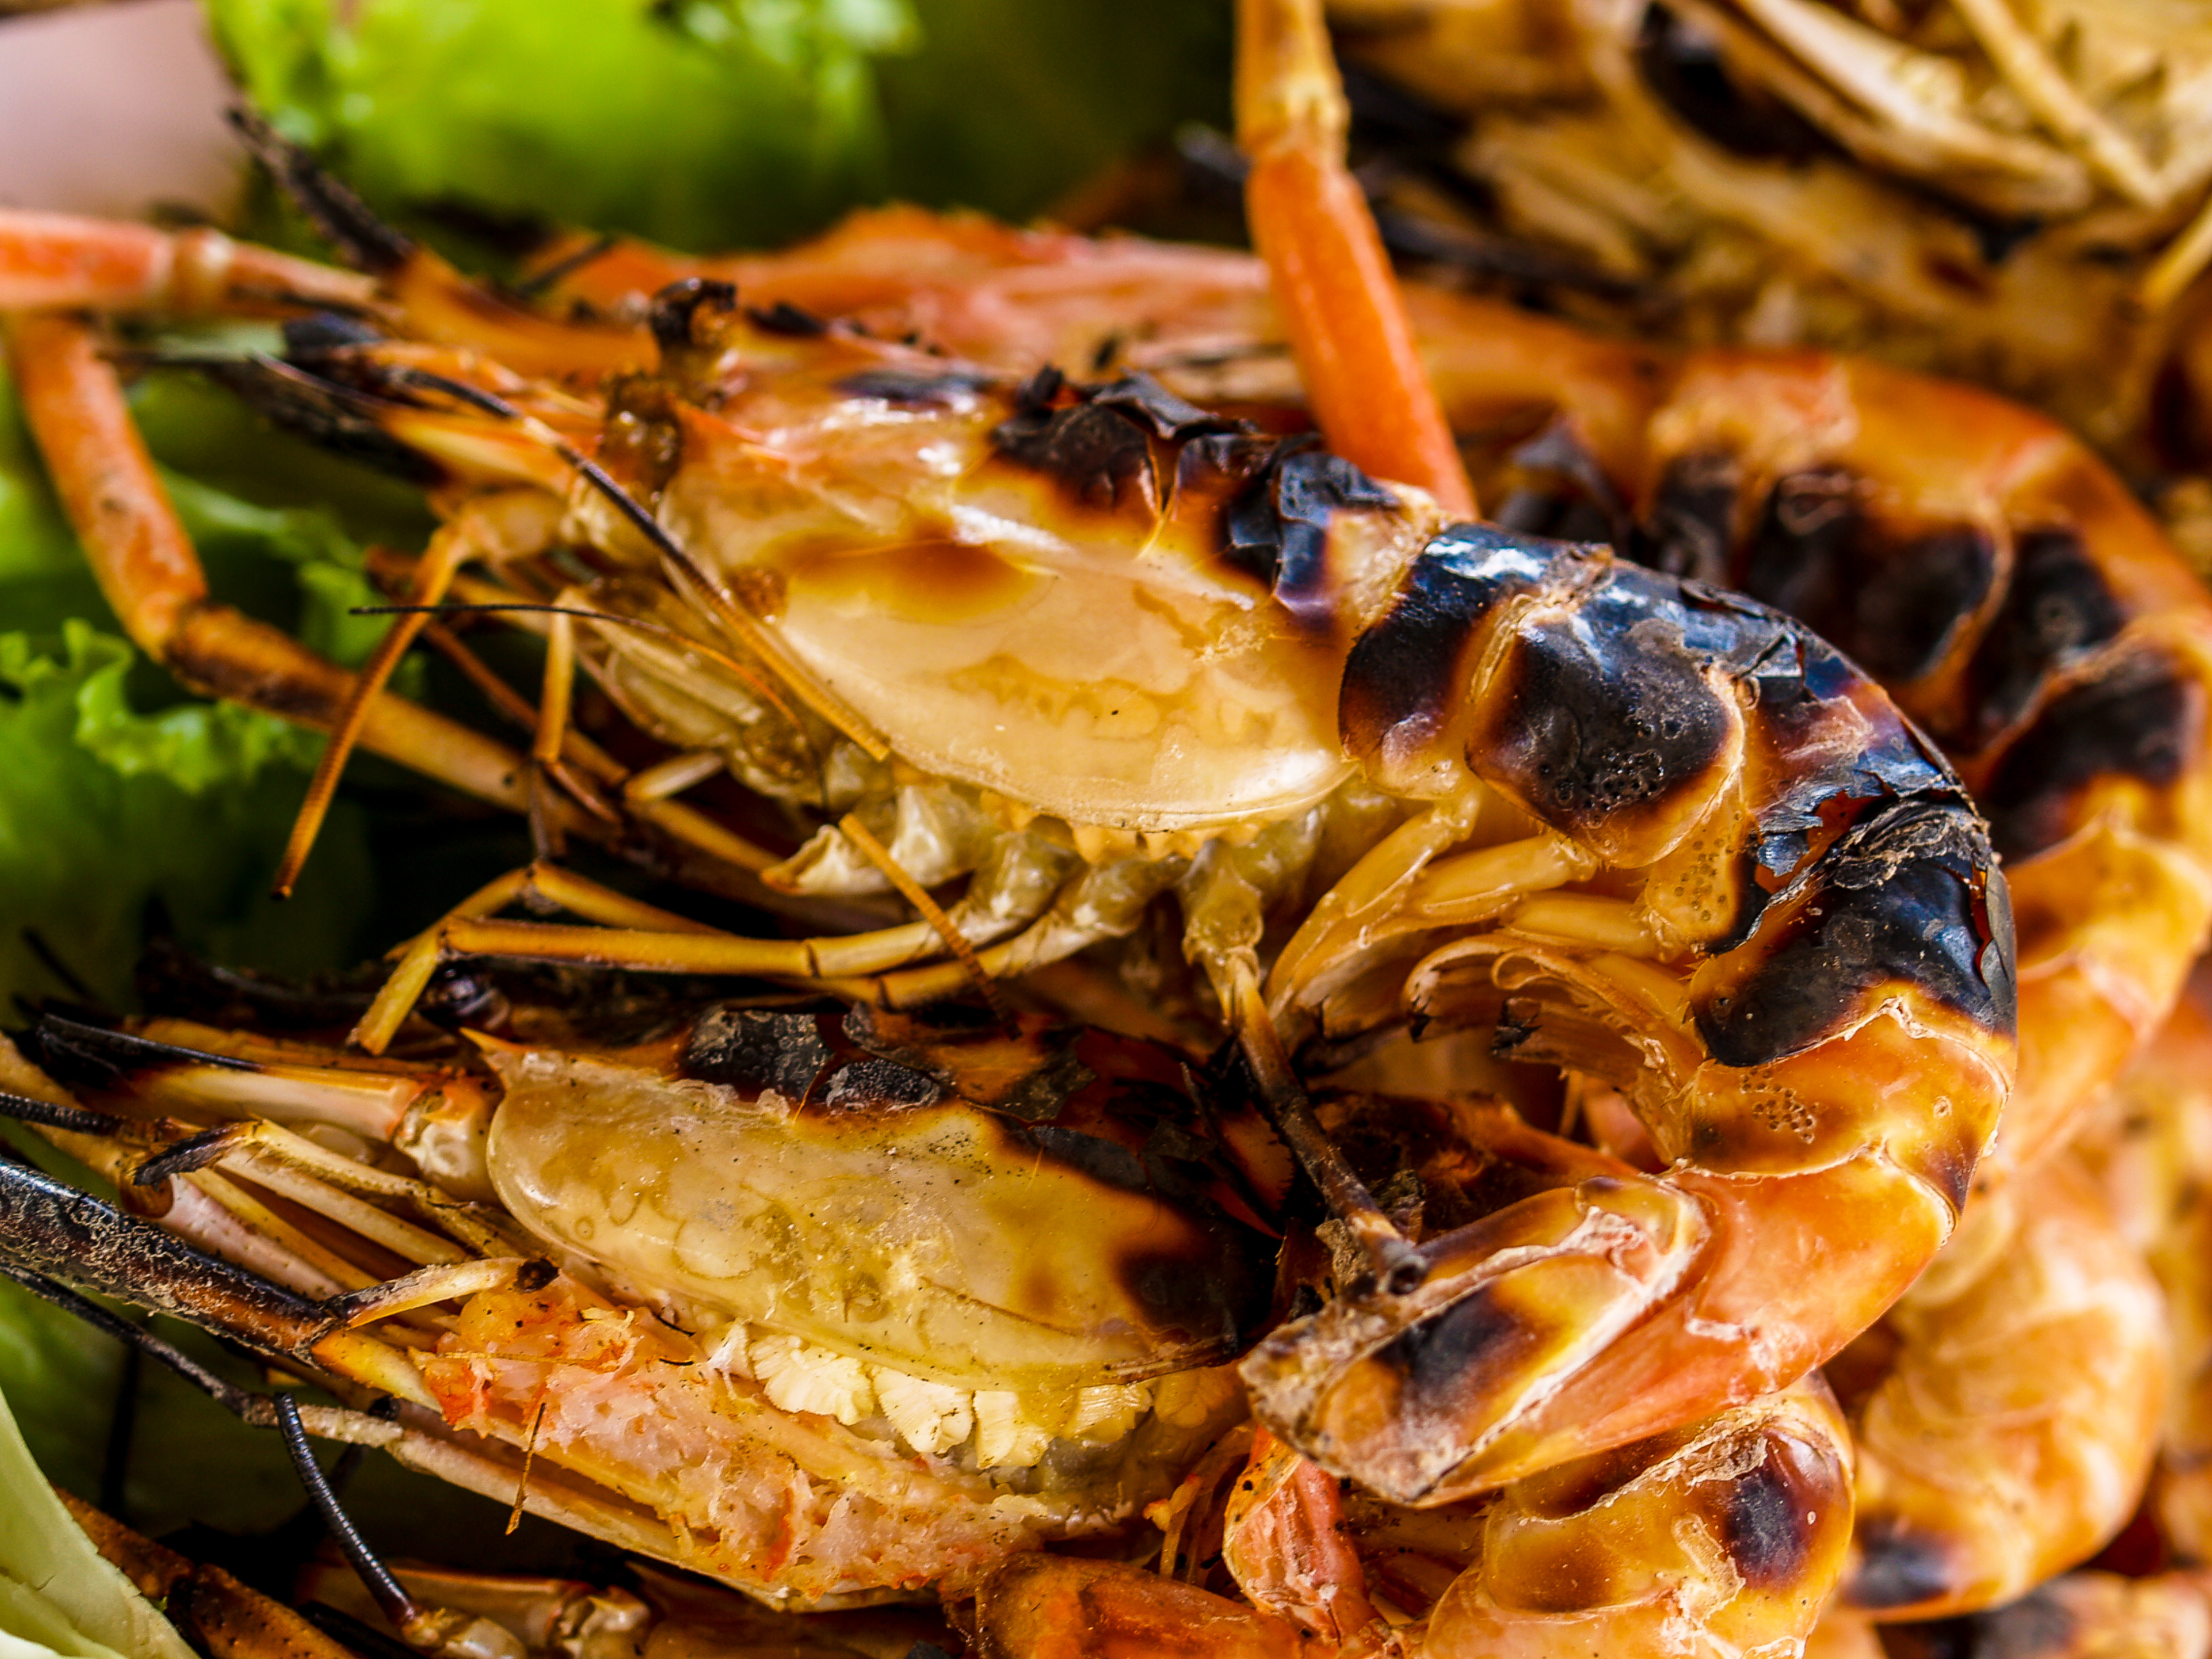
shrimp, grilled, cuisine, food, prawn, delicious, healthy, meal, fresh, thai, gourmet, seafood, white, closeup, restaurant, dinner, background, lobster, river, cooked, appetizer, luxury, bbq, nutrition, thailand, freshness, dish, tasty, cook, hot, shanghai food, dendrobranchiata, animal source foods, thai food, scampi, recipe, cajun food, portuguese food, asian food, southeast asian food, crab meat, seafood boil